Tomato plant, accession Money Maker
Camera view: bottom (45 deg); turntable rotation: 180 degrees
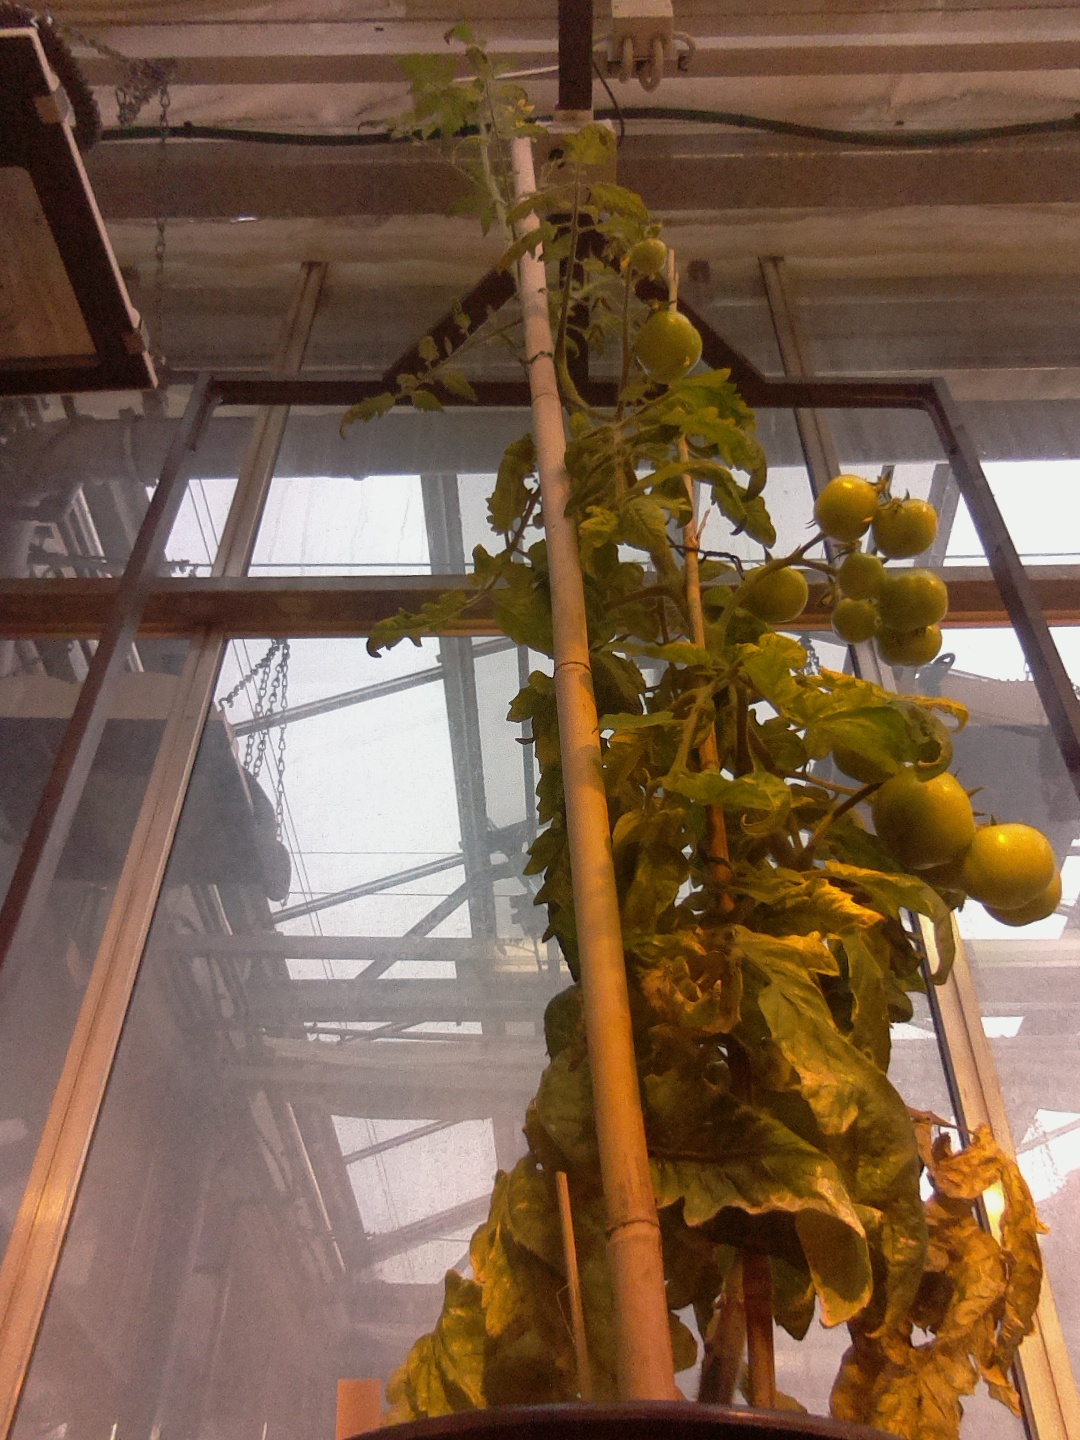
BBCH growth stage 76: 60%-70% of final fruit size